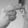
ASL letter: H